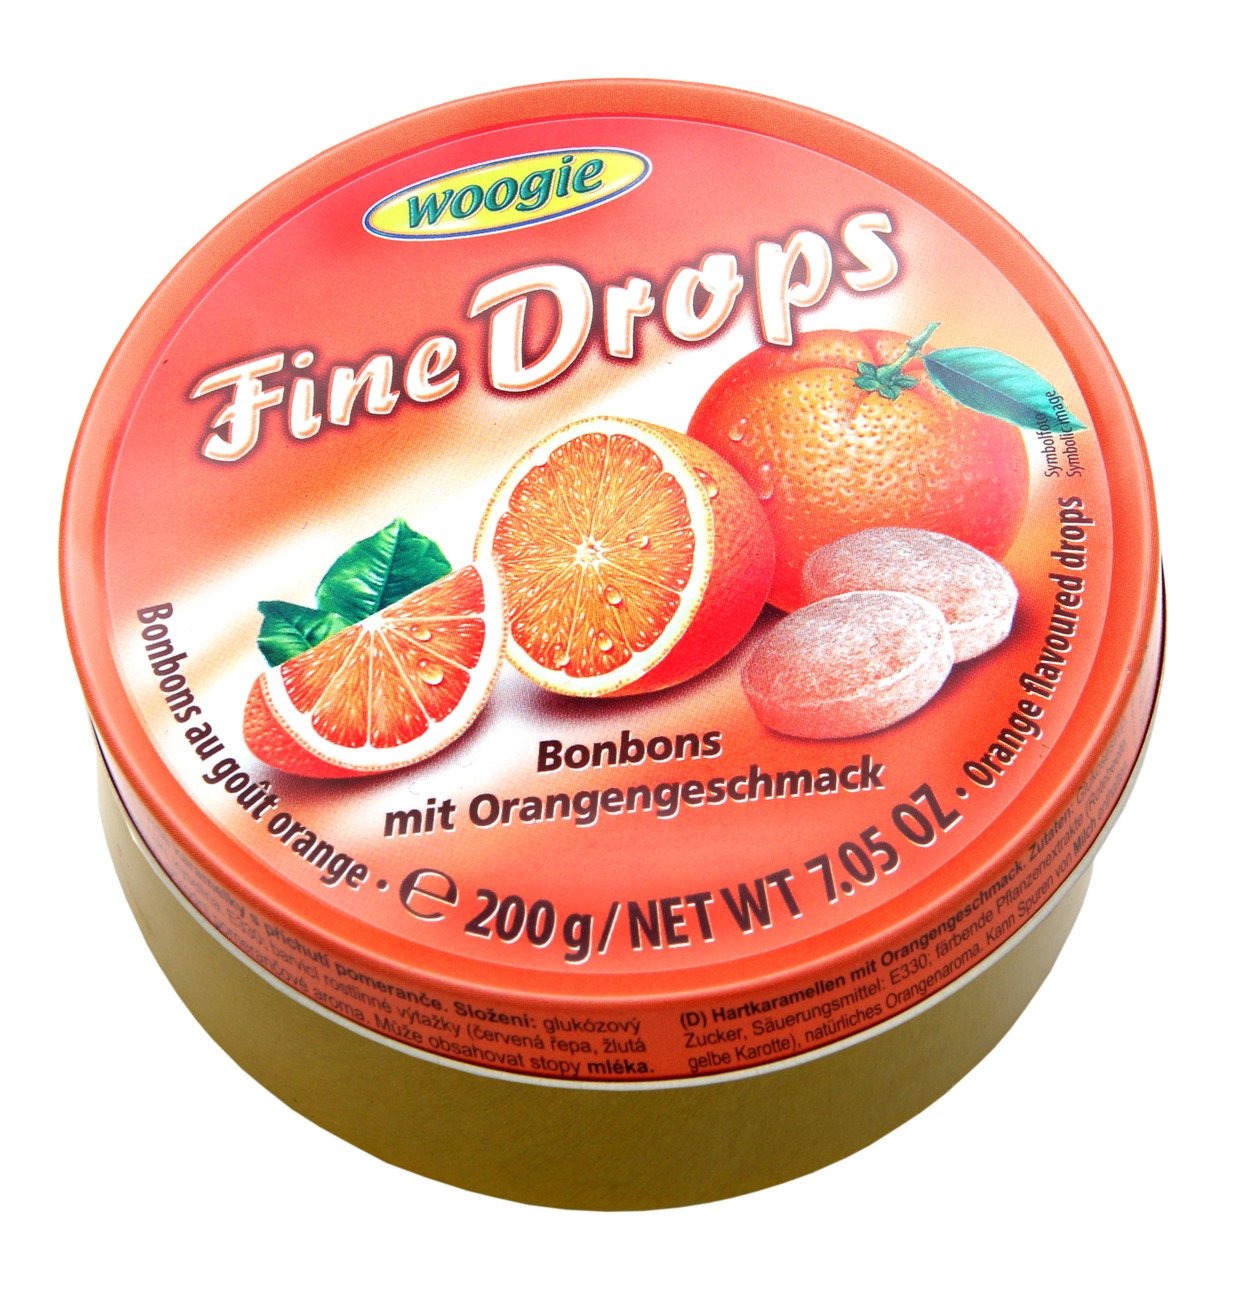
Item Name: German Fine Drops Orange Sanded Hard Candy Tin 200g (Orangengeschmack) (3 pcs)
Bullet Point 1: Estimate per order: 3 Pcs ( 0.2 Oz)
Bullet Point 2: tin Hard Candy
Bullet Point 3: Made In Germany
Bullet Point 4: Color: Multi Color
Bullet Point 5: packed From Bulk In Non Branded Ziplock Bag, Please Inquire.
Product Description: Fine Drops Orange Sanded Hard Candy Tin 200g If you love cavendish & harvey or herman the german you will recognize the quality and attention to details in this Candies. Boiled sanded sweets with natural orange flavour. ( 0.2 Oz) Produce by Woogie, Austria.
Value: 3.0
Unit: Count

Price: 39.36